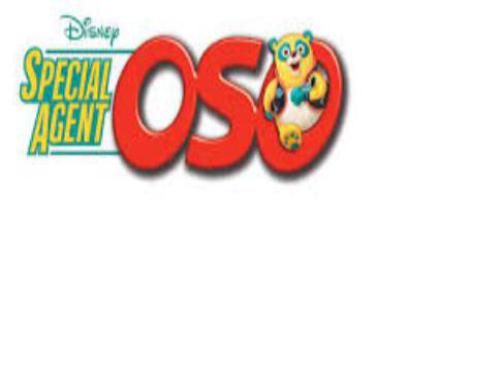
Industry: Leisure